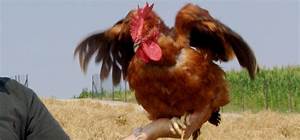
Label: chicken